Taurids

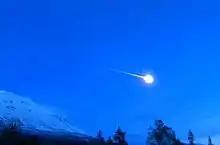
Northern Taurid bolide photographed from Skibotn, Norway December 4, 2020 14:30 CET.

On November 11, 2019, a Taurid fireball was seen over St. Louis, MO.